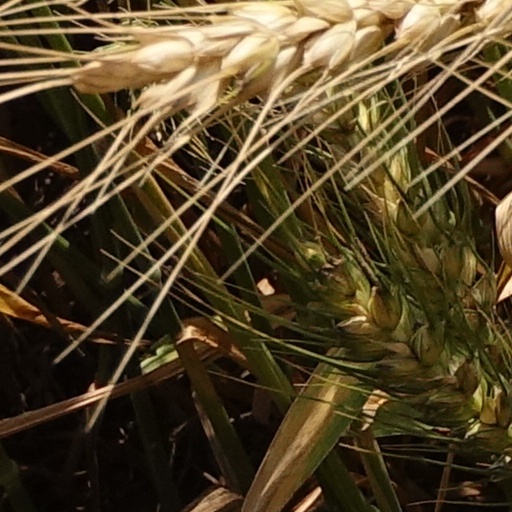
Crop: wheat